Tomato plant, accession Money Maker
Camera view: vertical (180 deg); turntable rotation: 0 degrees
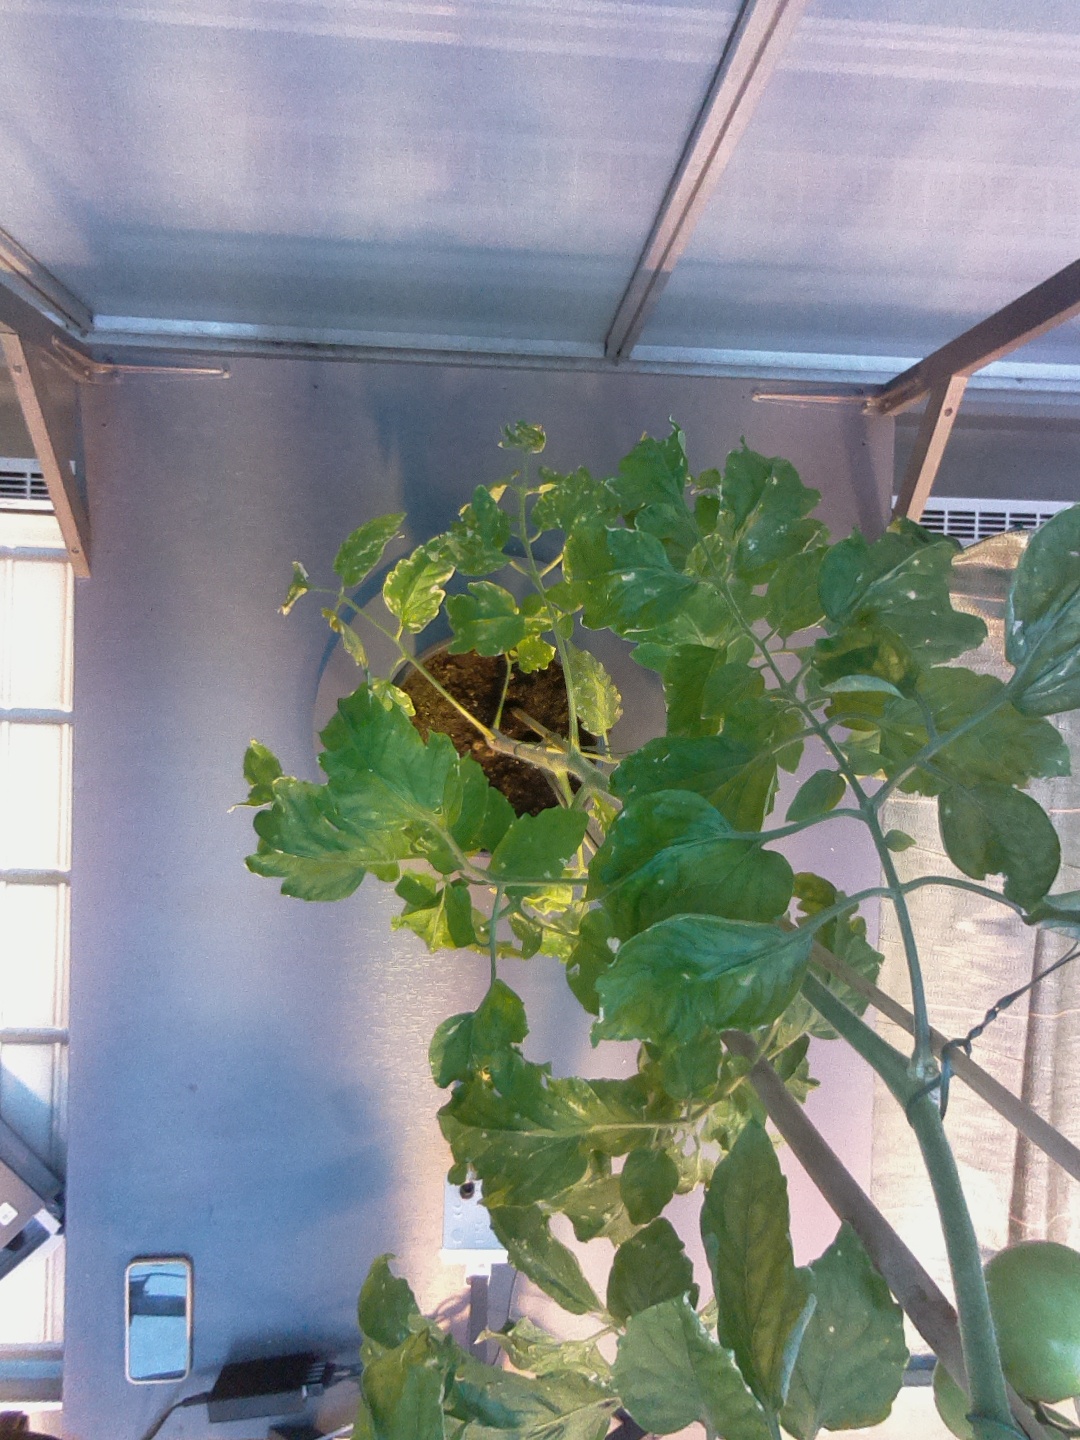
BBCH growth stage 76: 60%-70% of final fruit size